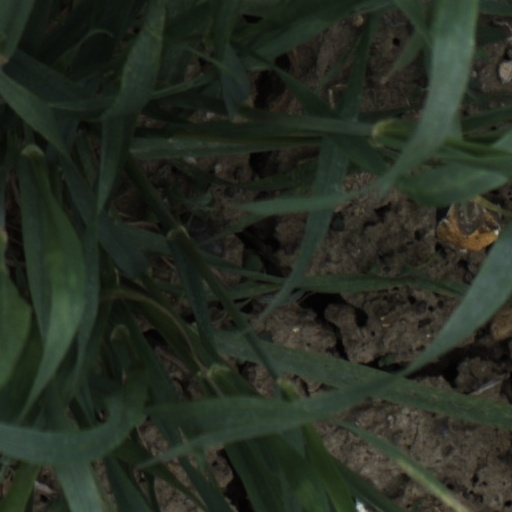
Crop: wheat